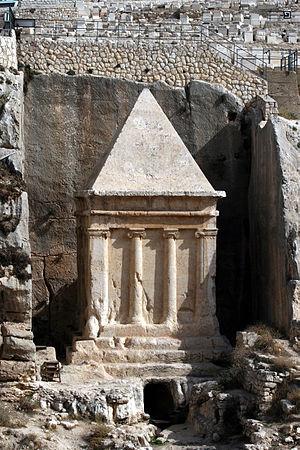
La tombe de Zacharie est un monument situé dans la vallée du Cédron à Jérusalem, au pied du cimetière juif du mont des Oliviers. Cette « tombe » est attribuée par le folklore à Zacharie fils du Grand prêtre Yéhoyadah, mort assassiné sous le roi Joas au IXᵉ siècle av. J.-C.